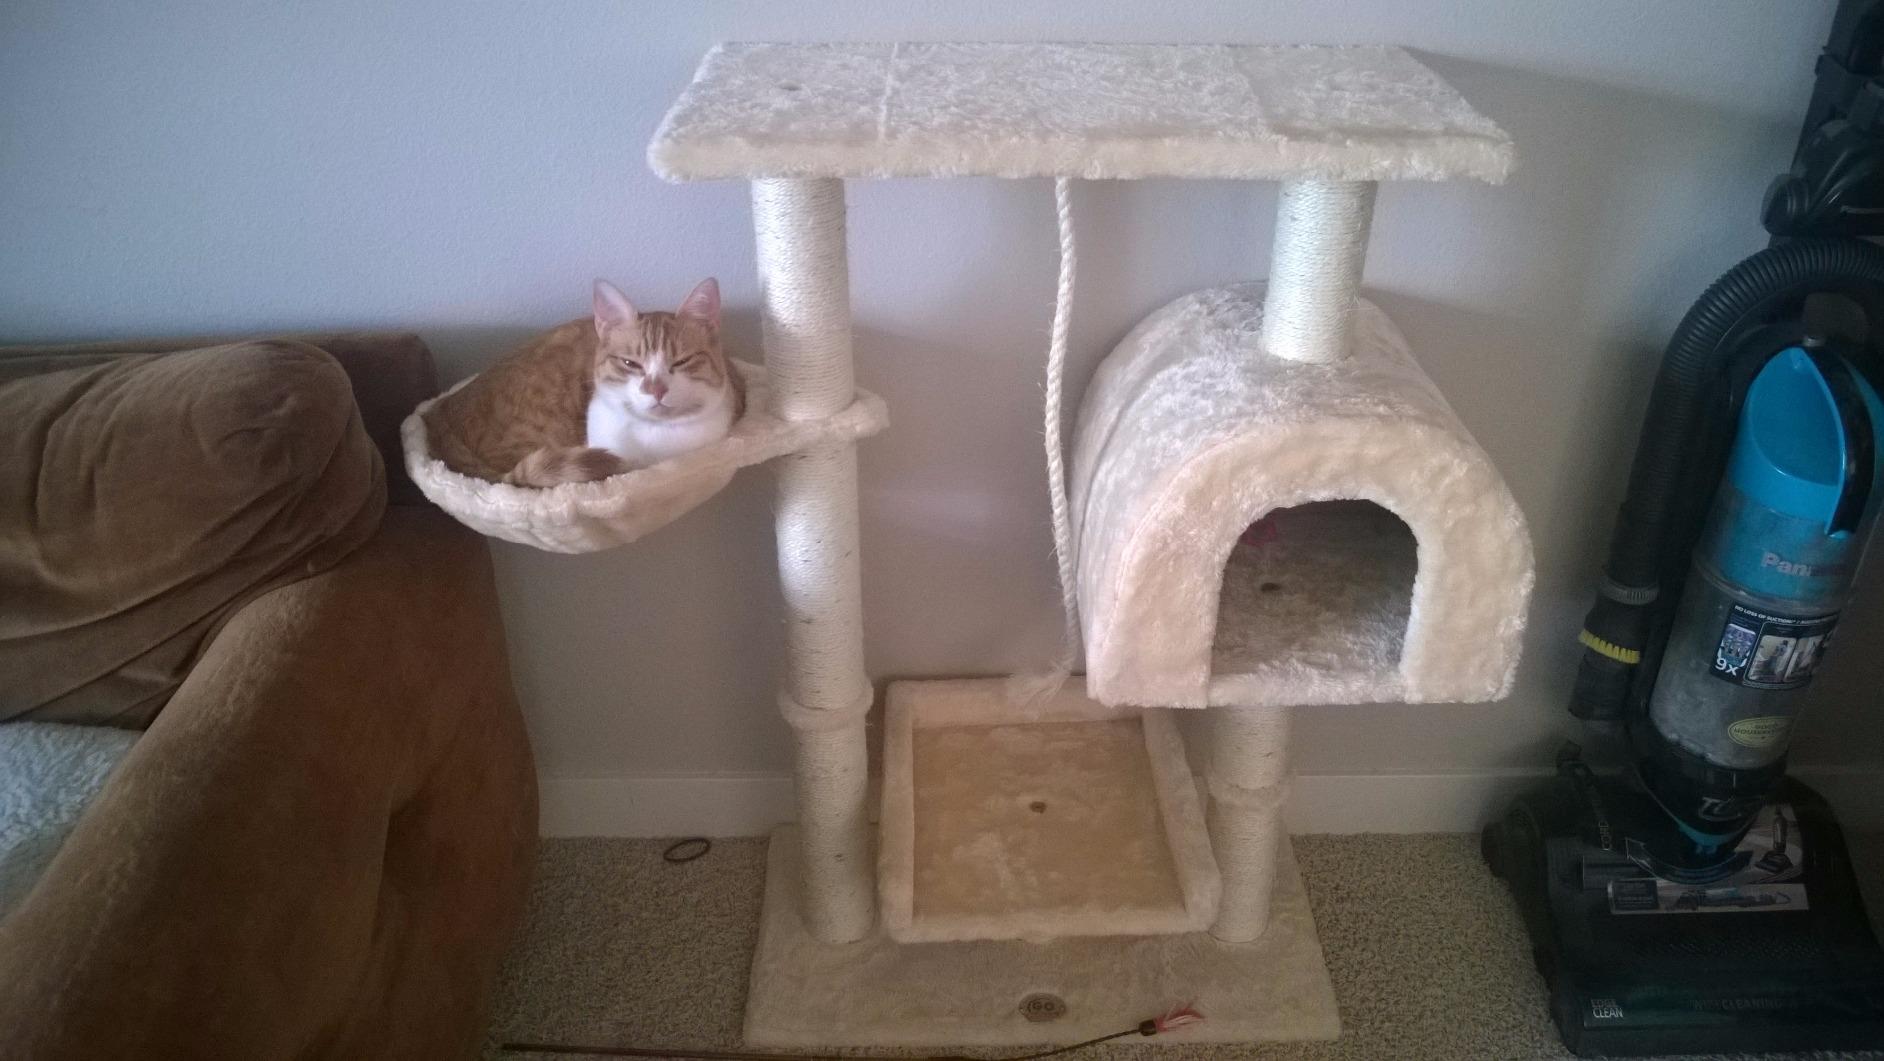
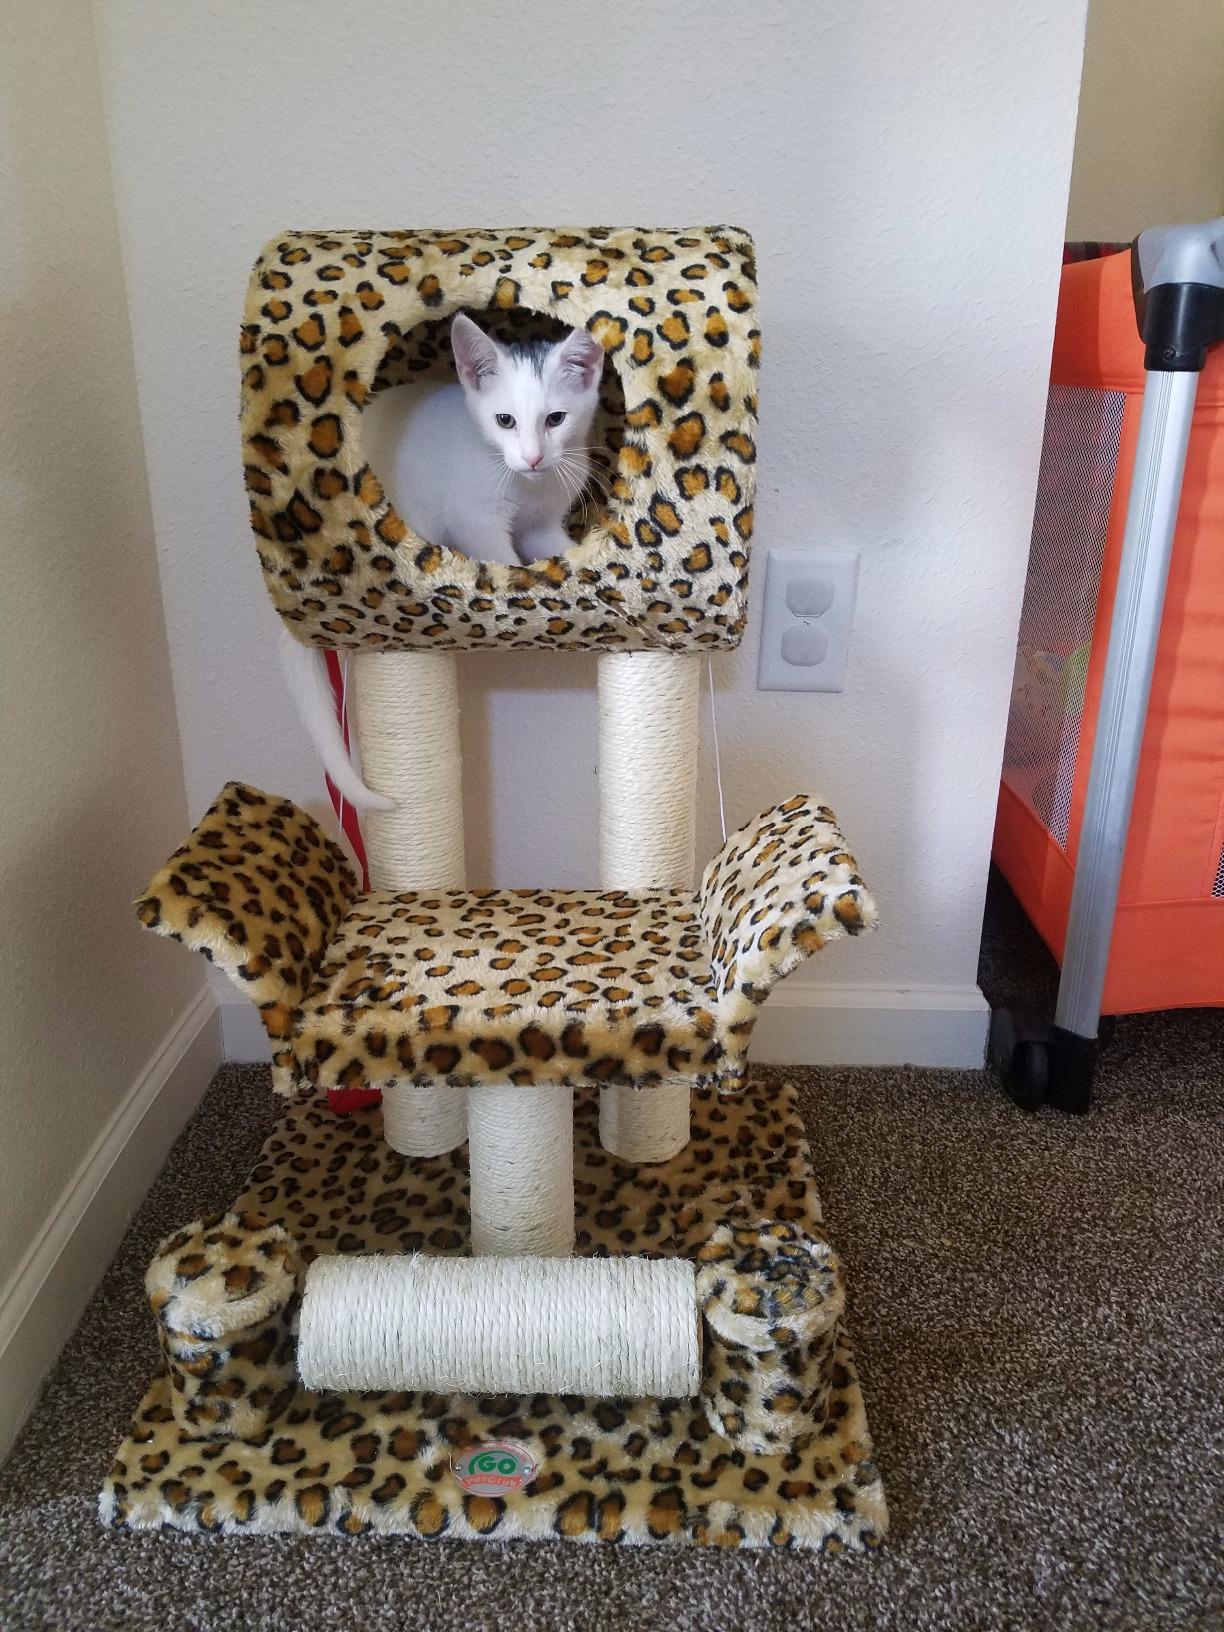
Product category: items_cat tree
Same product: no